Custody Notification Service

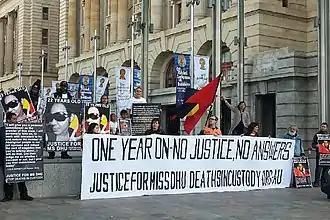
A protest calling for reform to prevent Aboriginal deaths in custody.

A Custody Notification Service (CNS), sometimes referred to as a Custody Notification Scheme, is a 24-hour legal advice and support telephone hotline for any Indigenous Australian person brought into custody, connecting them with lawyers from the Aboriginal legal service operating in their state or territory. It is intended to reduce the high number of Aboriginal deaths in custody by counteracting the effects of institutional racism. Legislation mandating the police to inform the legal service whenever an Aboriginal or Torres Strait Islander person is brought into custody is seen as essential to ensure compliance and a clear record of events. Where Custody Notification Services have been implemented, there have been reductions in the numbers of Aboriginal deaths in custody.